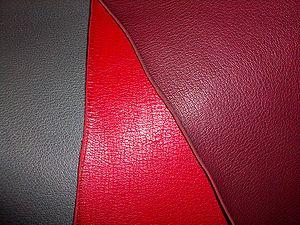
Cuir chagrin employé en reliure.
Le chagrin est un cuir préparé surtout utilisé en reliure. Probablement issu du mot turc sağri qui signifie croupe, car la peau en question était tirée de la croupe de l'âne, du mulet ou de l'hémione, il correspond aujourd'hui à une peau de chèvre au grain rond et petit, caractéristique par son aspect grenu. Cette peau, de qualité très inférieure au maroquin, reste meilleure, pour faire une reliure, que la basane.